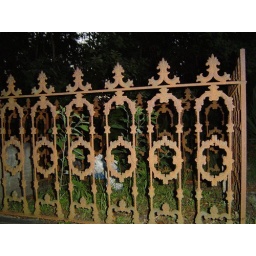
Old rusty iron fence taken at the cemetery near Scary Creek in Scott Depot, WV.